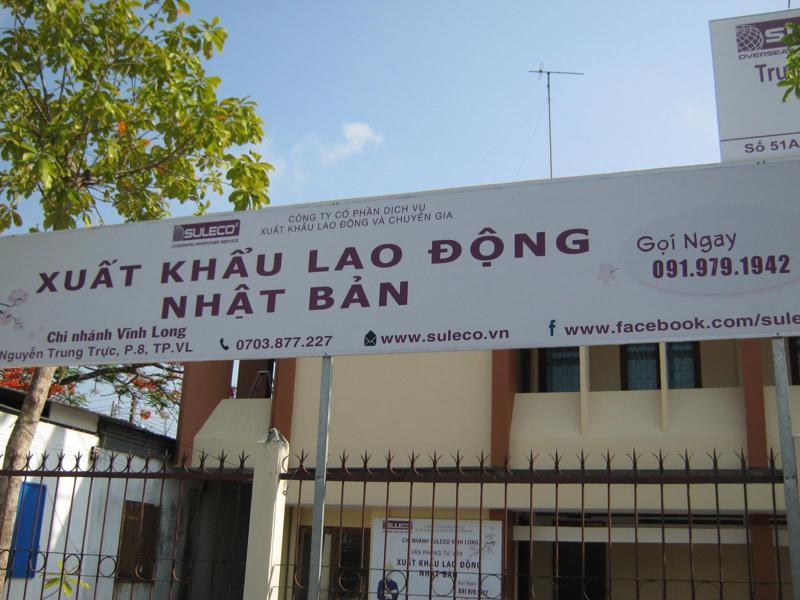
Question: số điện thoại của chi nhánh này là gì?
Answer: số điện thoại của chi nhánh này là 0703 877 227